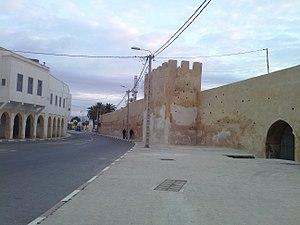
Ancien Medina de TAZA
Ceci est une liste des monuments classés par le ministère de culture marocain aux alentours de Taza.